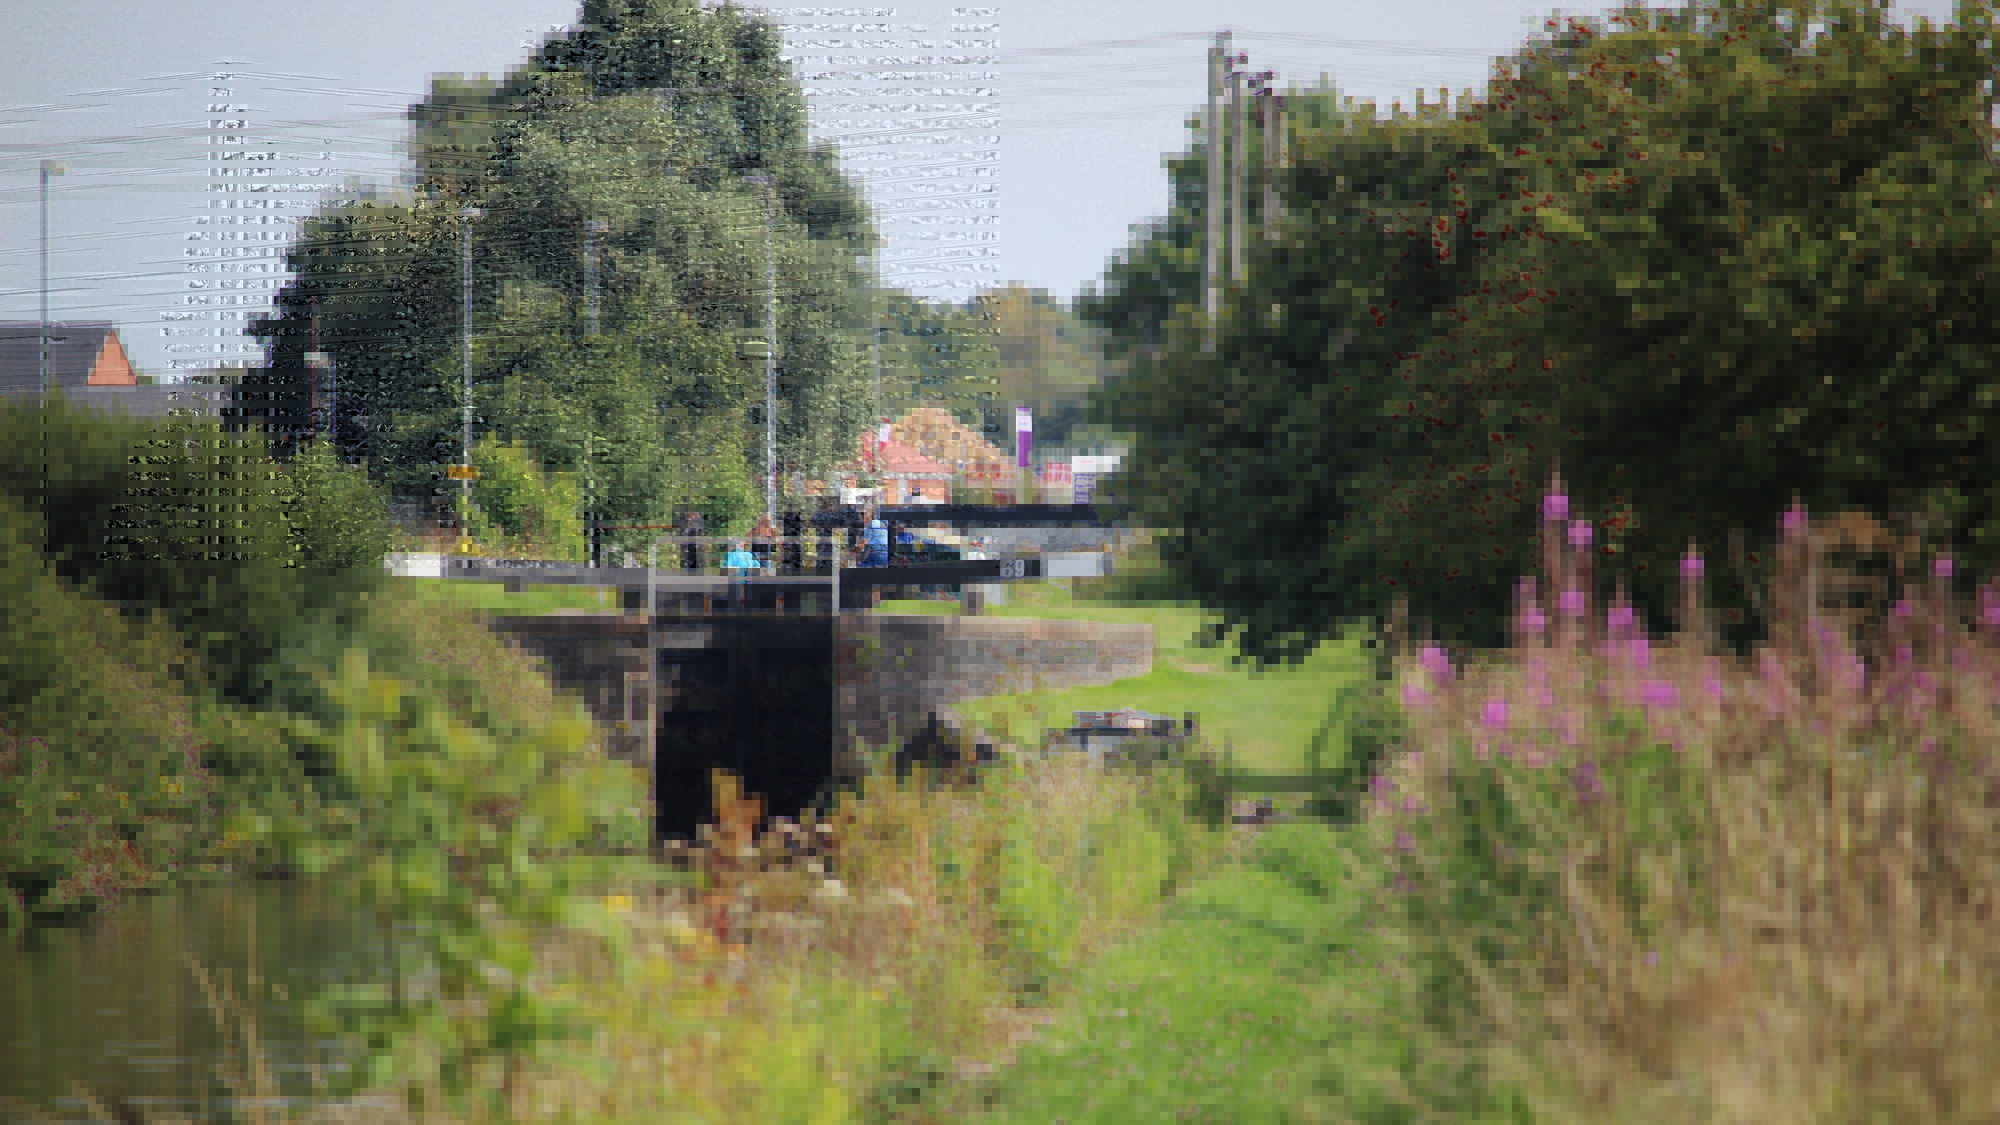
flower, river, canal, pond, transport, vehicle, waterway, body of water, boating, sandbach, cheshireringcanalswalk, towpath, trentmerseycanal, narrowboat, moston, walkingbirdwatching, albionlock, landform